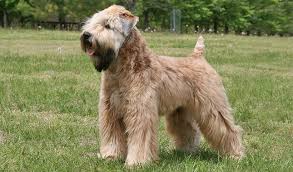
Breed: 235-n000090-soft_coated_wheaten_terrier